Red Hill Fire Observation Station

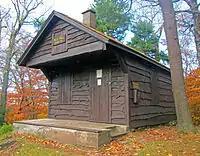
A small maroon-colored wooden cabin with its roof overhanging the front porch. On that section is a sign that says, in gold lettering, "Red Hill, 2,990 feet". Behind it are woods, partly green and partly in fall color

The cabin was replaced with the current one in 1931. There were no other changes to the site during its years of use. Former observers spoke fondly of the job, whose only serious risk was lightning strikes on the tower while they were in it, which slightly injured a few of them. Many of them kept busy during idle stretches by maintaining the road and telephone line, and hobbies such as woodcarving. They also entertained hikers and other visitors who came up the road from the Dibble farm. It was sometimes necessary for them to live off the land, harvesting wild plants, particularly leeks, and game in the nearby woods, as the cabin had no electricity. They drew their water from a spring at the base of a small cliff on the mountain's west slope, about from the tower via a short path.